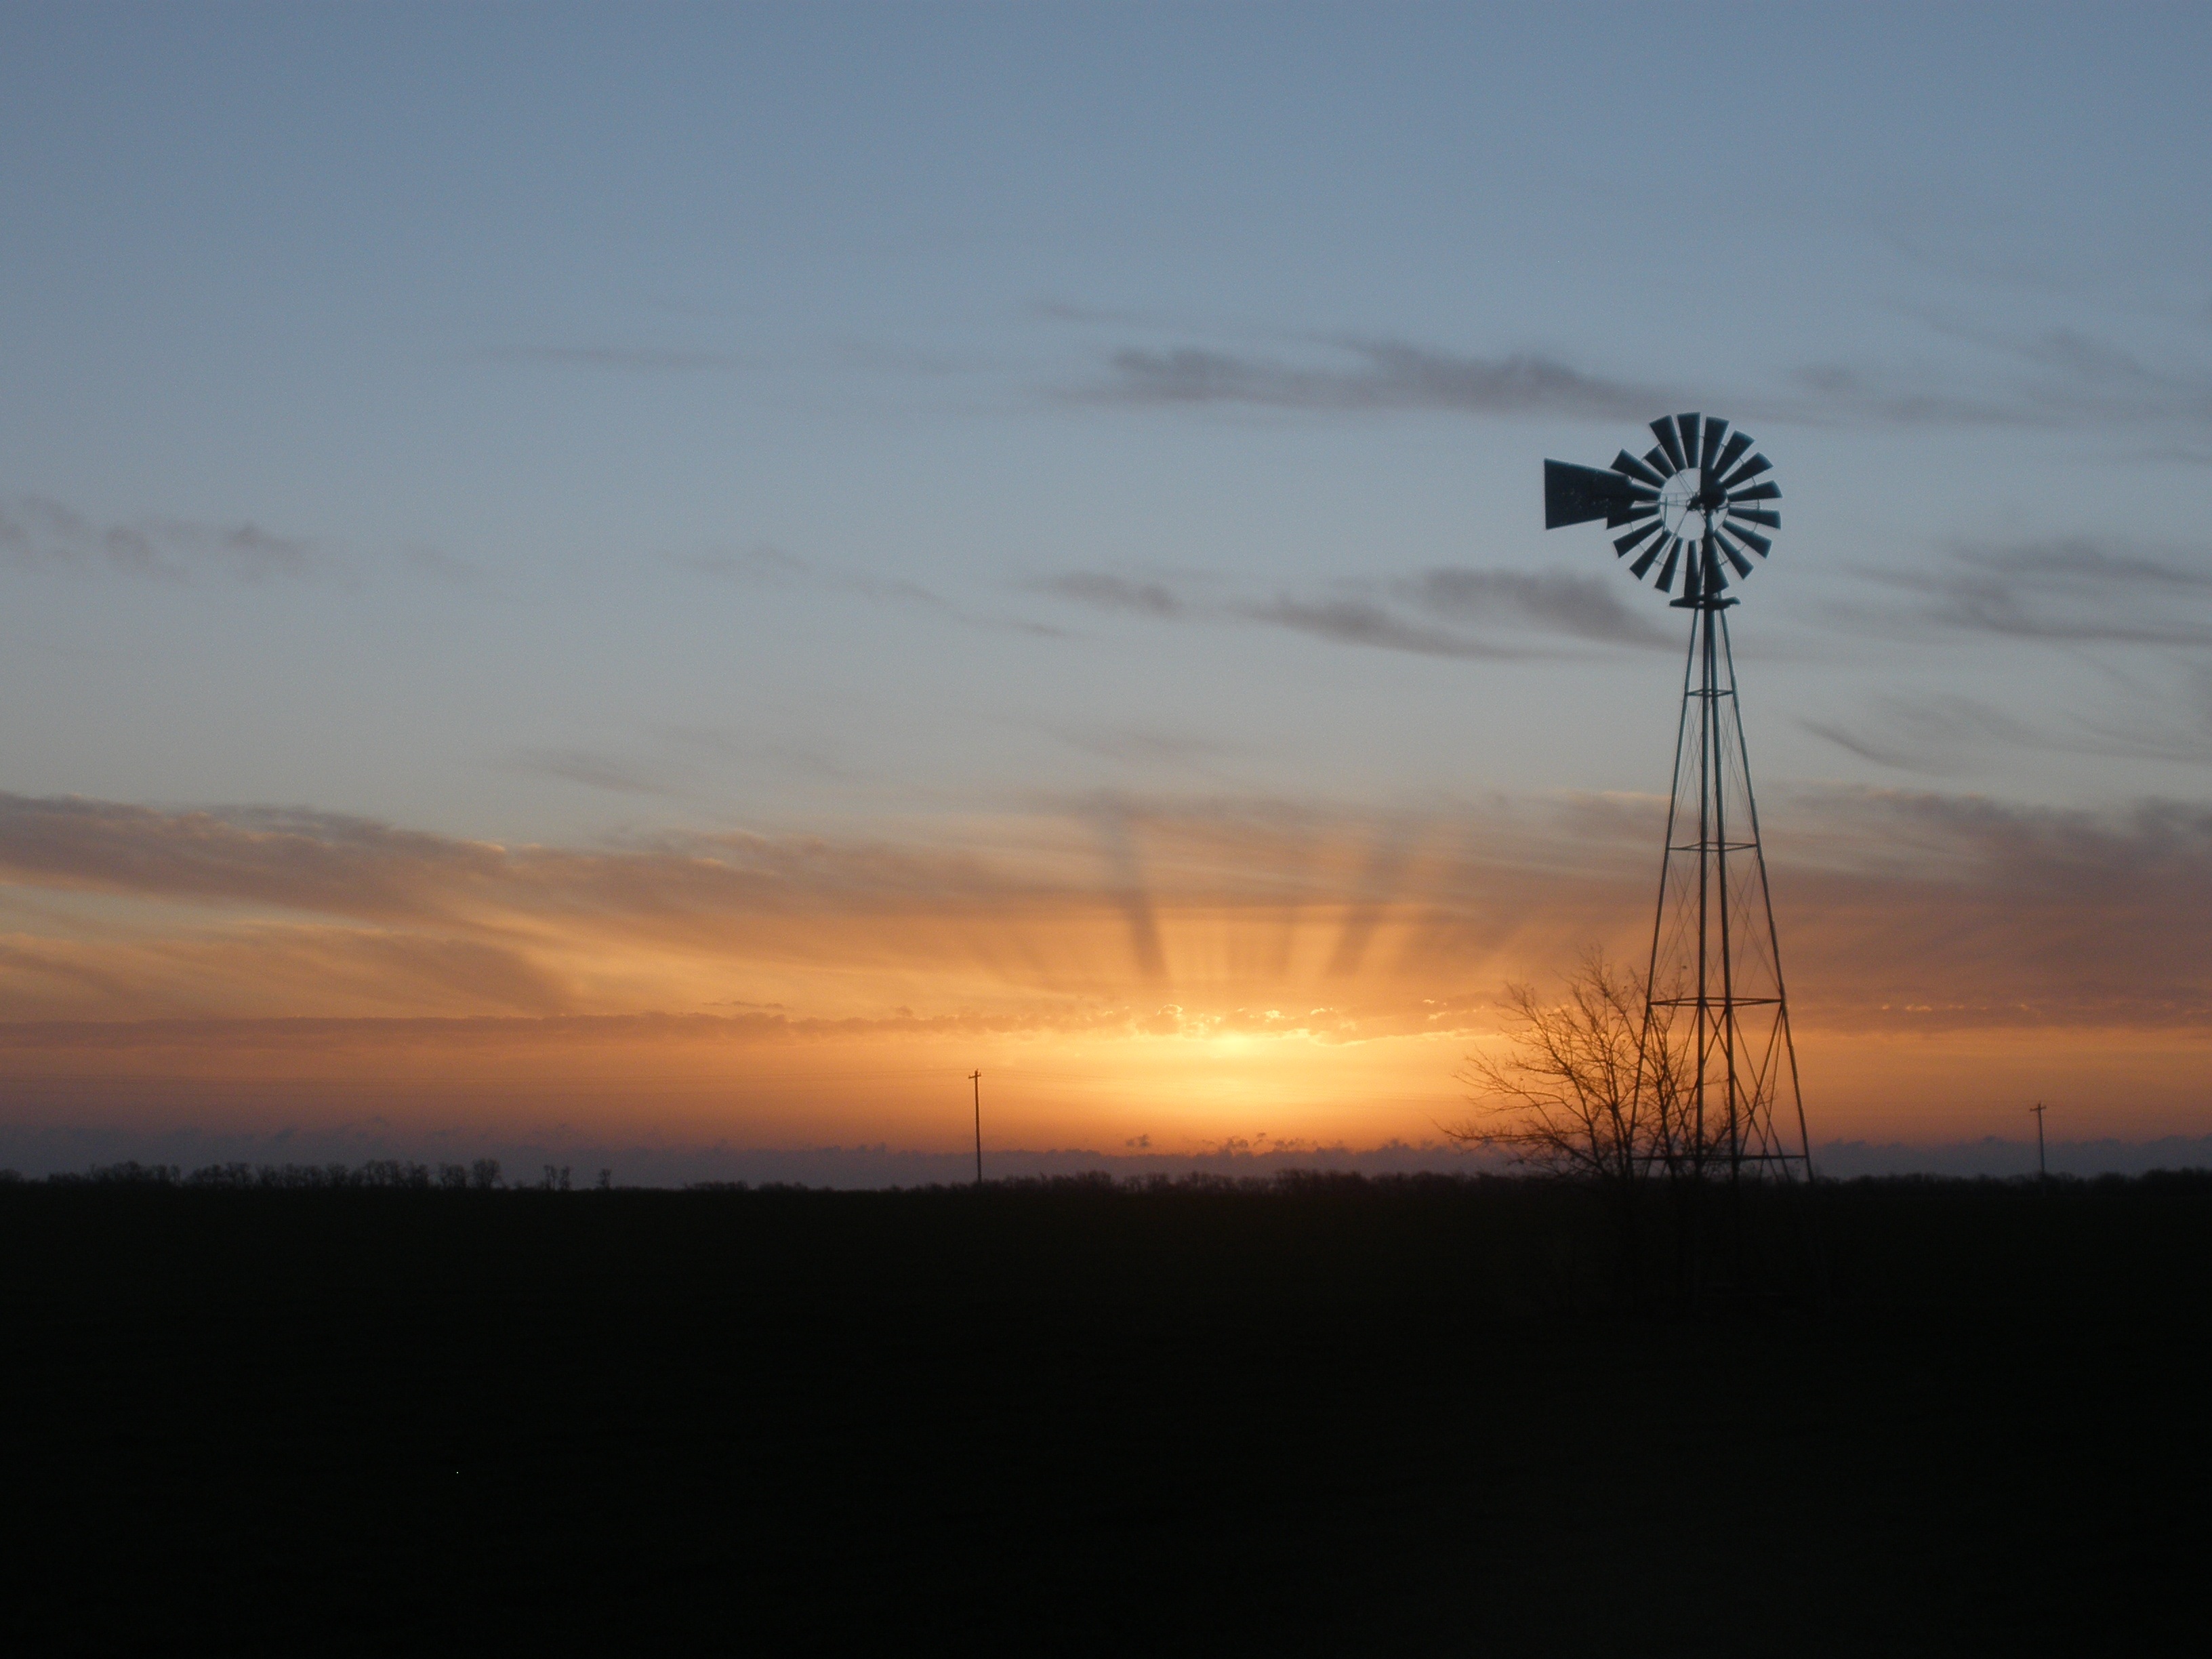
horizon, cloud, sky, sunrise, sunset, farm, prairie, sunlight, morning, windmill, wind, dawn, dusk, evening, rural, plain, daybreak, rays, afterglow, kansas, atmospheric phenomenon